Daleville, Pennsylvania

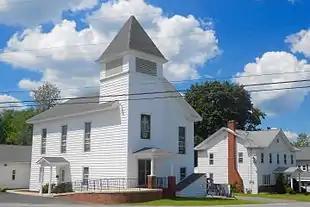
Daleville United Methodist Church

Daleville is a small village located in Covington Township in Lackawanna County, Pennsylvania, United States.